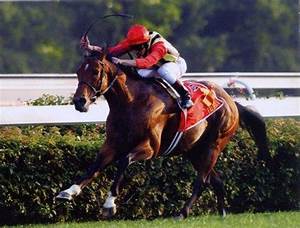
Label: cavallo